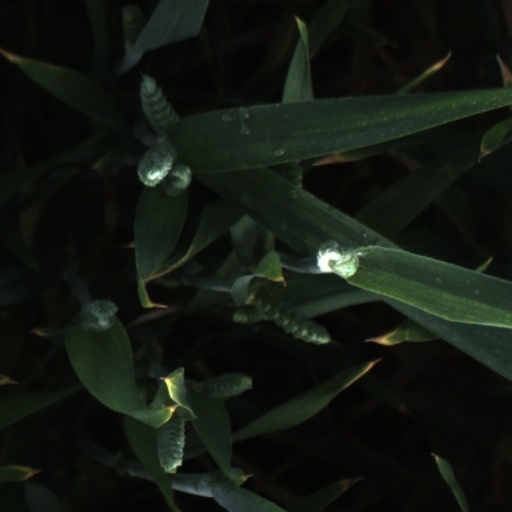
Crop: wheat